Sergiu Răilean

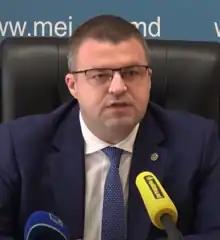
Răilean in 2020

Sergiu Răilean (born 12 April 1976) is a Moldovan politician. He served as Minister of Economy and Infrastructure from 16 March 2020 to 9 November 2020 in the cabinet of Prime Minister Ion Chicu. Anatol Usatîi was appointed as his successor.